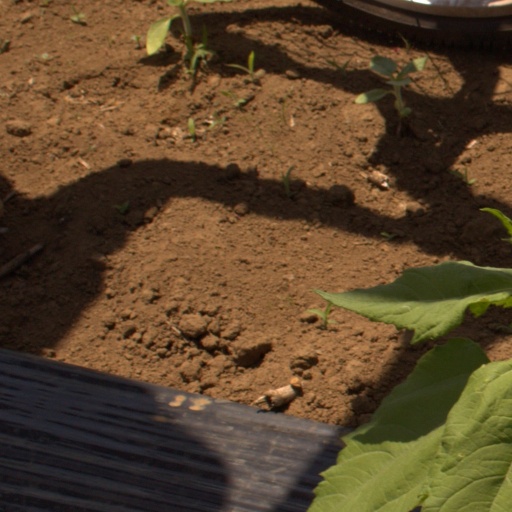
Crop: Jerusalem artichoke